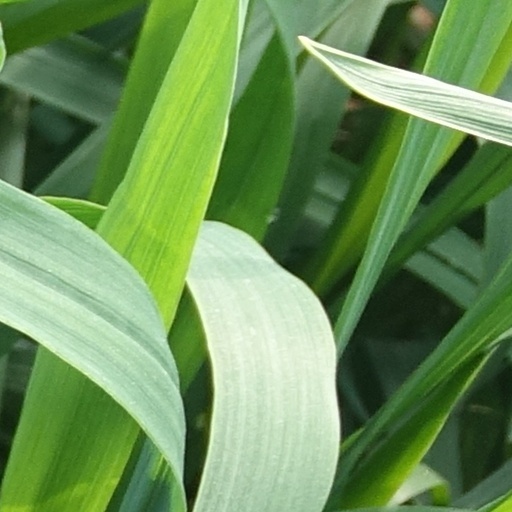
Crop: wheat